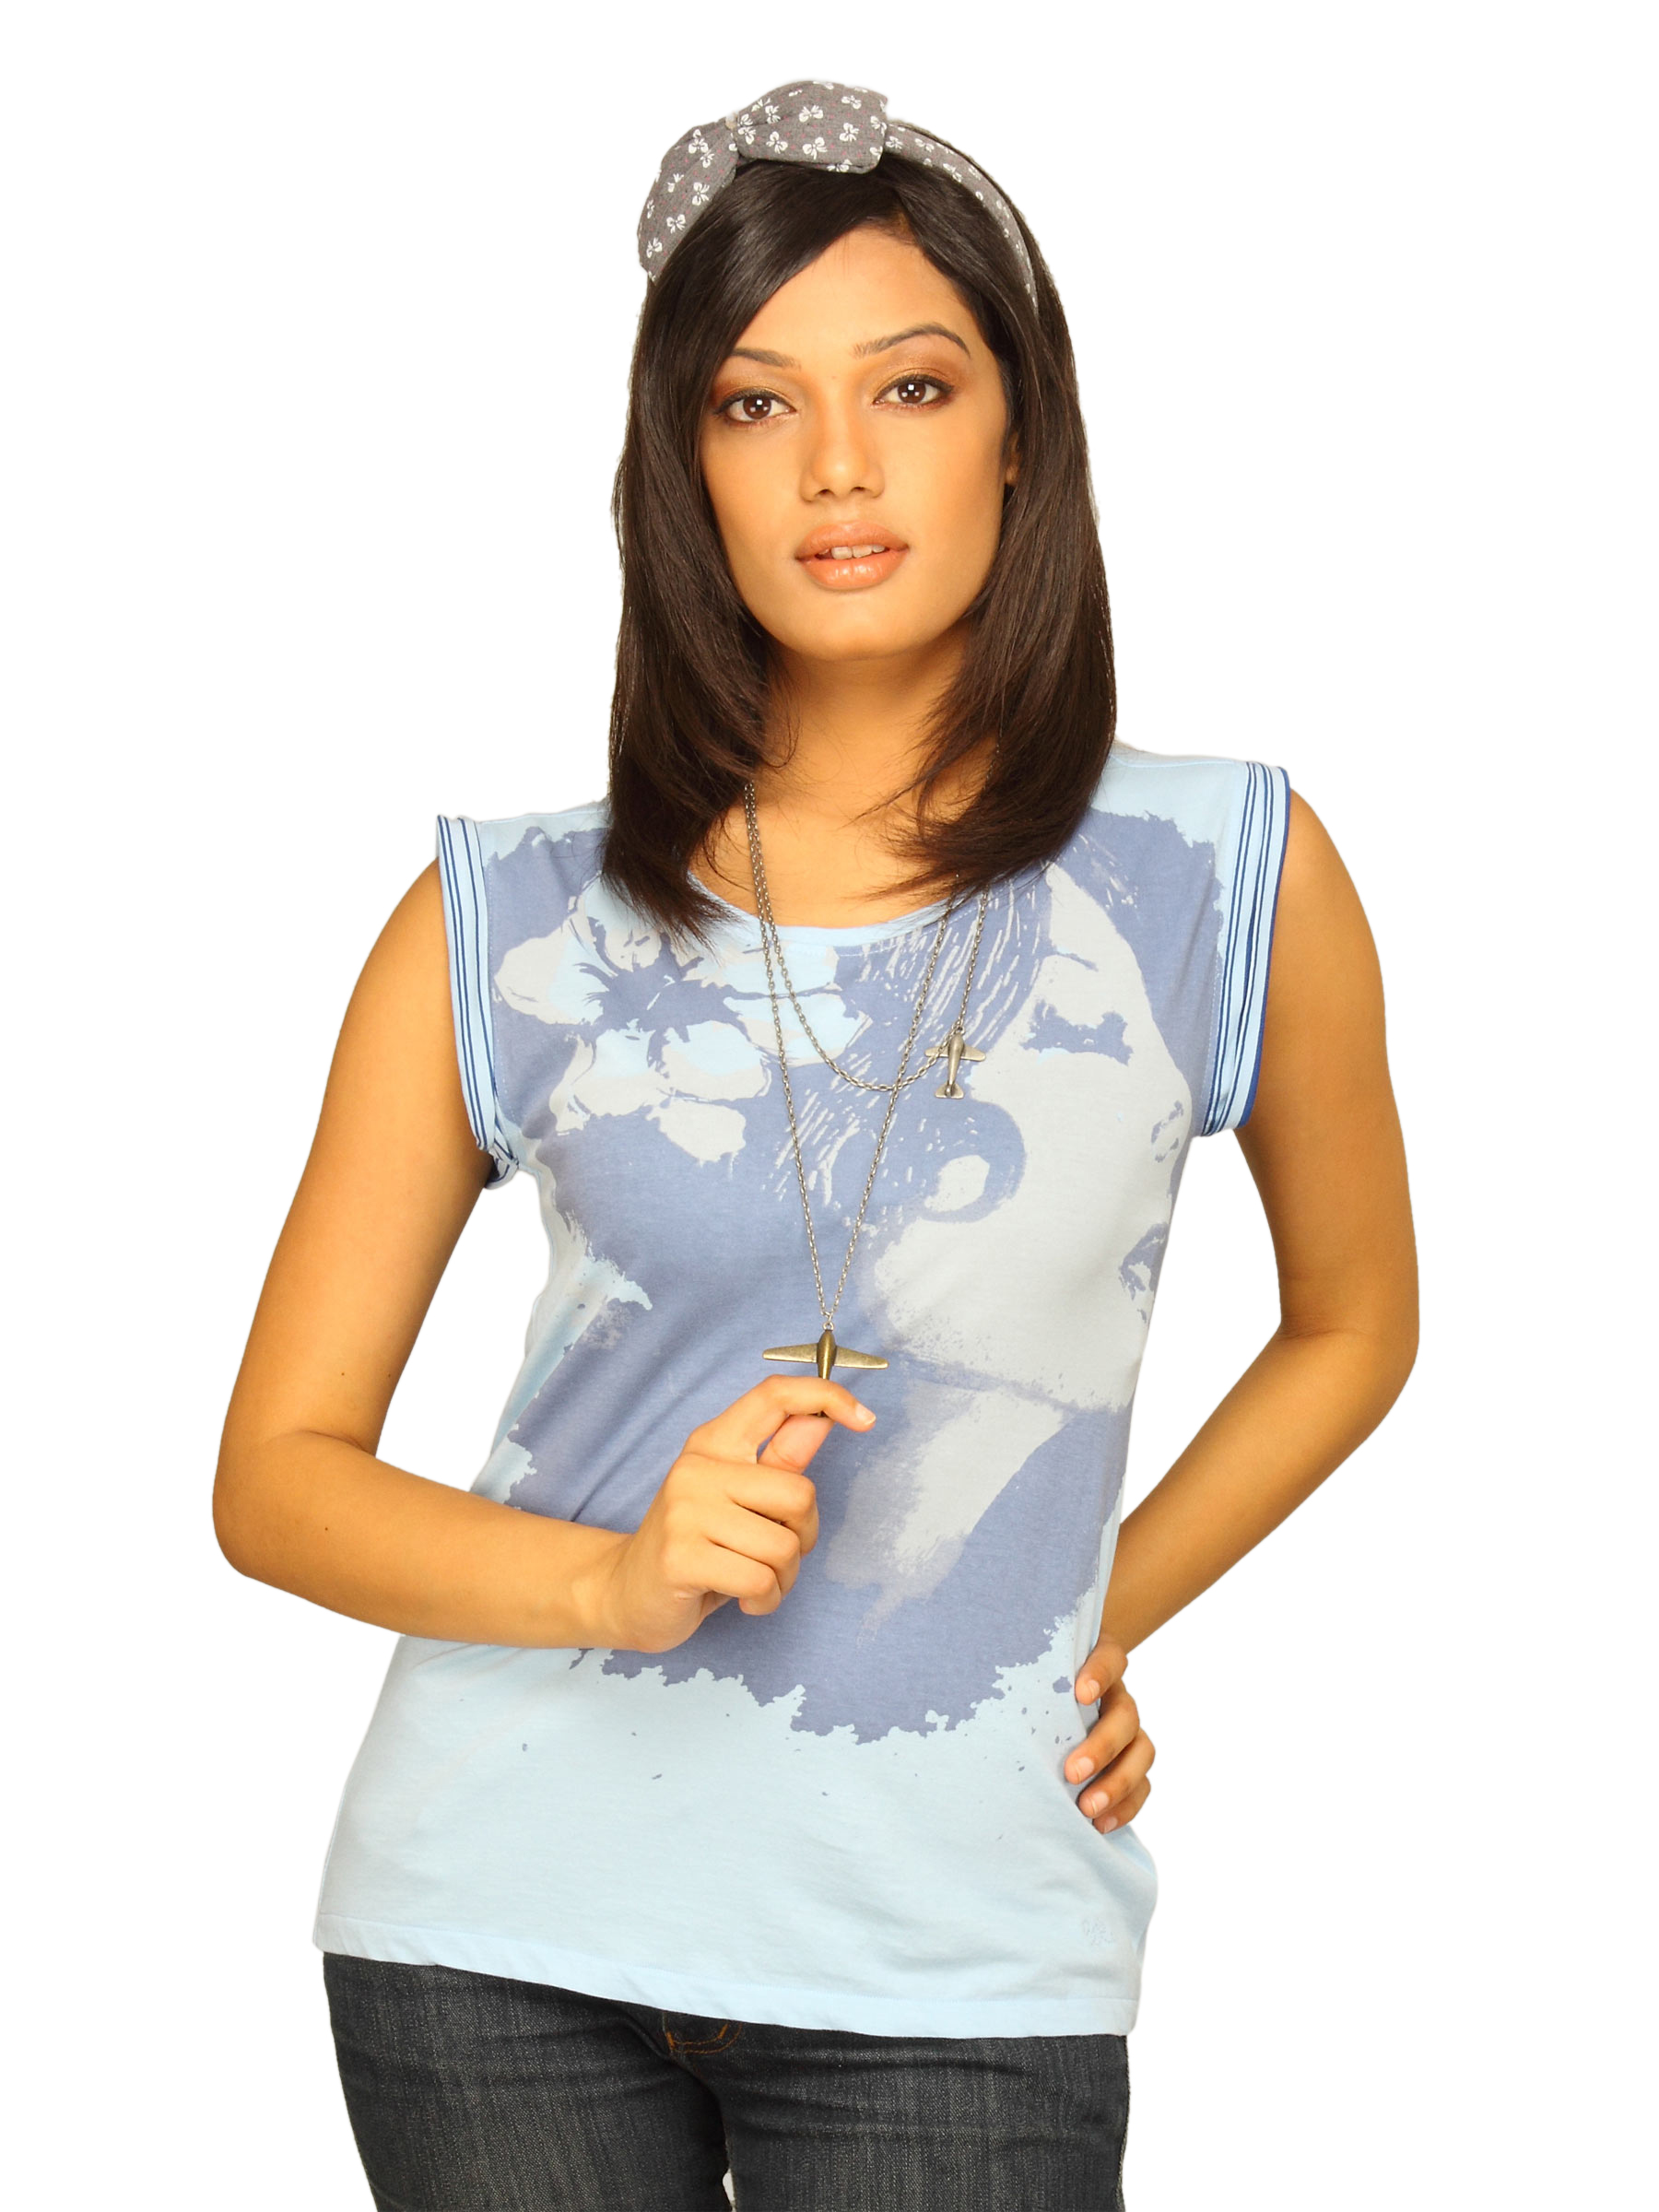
Wrangler Women's Face Print Light Blue T-shirt
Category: Apparel / Topwear / Tshirts
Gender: Women
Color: Blue
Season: Summer 2011
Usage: Casual